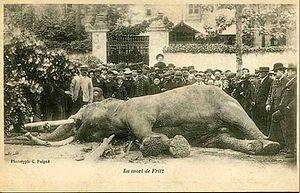
La Mort de Fritz, un éléphant du cirque Barnum &amp
Fritz l'éléphant, né dans les années 1820 en Asie et mort le 11 juin 1902 à Tours, en France, est un Éléphant d'Asie qui appartenait et était exploité par la compagnie américaine de cirque Barnum & Bailey.